Beta-mannosidosis

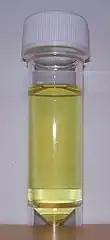
Urine test

A diagnosis of beta-mannosidosis is suspected based on the person's clinical presentation. Urine testing to identify abnormal oligosaccharides is a useful screening test, and enzymatic analysis or molecular testing can be used for confirmation.